Jaime del Burgo Torres

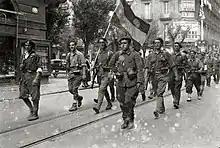
triumphant requetes, Sept 1936

Shortly before and during the first day of the coup del Burgo was instrumental to organizing the Pamplona Requeté units. The Pamplona tercio was fragmented, del Burgo's company incorporated into a mixed 7th Batallón del Regimiento de América. He left Pamplona on July 19; following few days in Rioja, the battalion was moved to Navafria area in Sierra de Guadarrama, in August engaged in heavy fighting for the Somosierra pass. In September he was withdrawn to a hospital in the rear. Recovered, del Burgo co-organized the Álavese battalion of Tercio de Nuestra Señora de Begoña and as its officer re-entered combat in Biscay. Reportedly shocked by destruction of Guernica, he engaged in a related brawl against an army officer and deployed a requeté platoon safeguarding the symbolic oak. In mid-June 1937 captain del Burgo was heavily wounded when storming the Bilbao Iron Ring. Evacuated, he has never returned to the frontline, serving as Delegado de Requetés del Seńorío de Vizcaya.